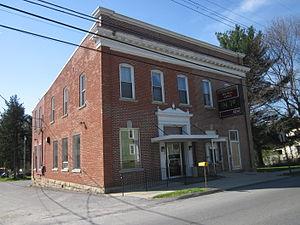
Big Run est un borough situé au sud-est du comté de Jefferson, en Pennsylvanie, aux États-Unis. En 2010, il comptait une population de 624 habitants. Le borough est incorporé le 12 septembre 1867.